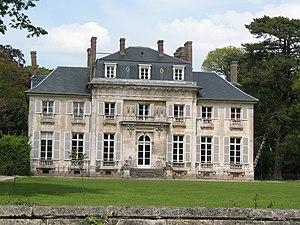
Le château de style néo-classique, a été construit entre 1786 et 1789. Il est formé d'un corps de logis rectangulaire composé d'un avant-corps central pourvu d'un étage de combles et de deux ailes.
Saint-Gratien est une commune française située dans le département de la Somme, en région Hauts-de-France.
Le château de Saint-Gratien est situé sur le territoire de la commune de Saint-Gratien, dans le département de la Somme, au nord-est d'Amiens.
Cet article recense les monuments historiques de la Somme, en France.